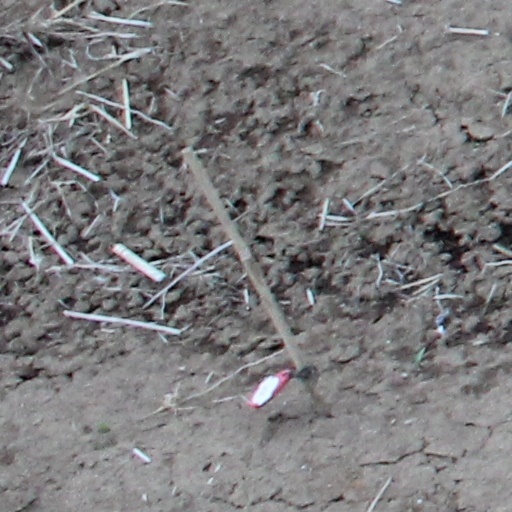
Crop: wheat